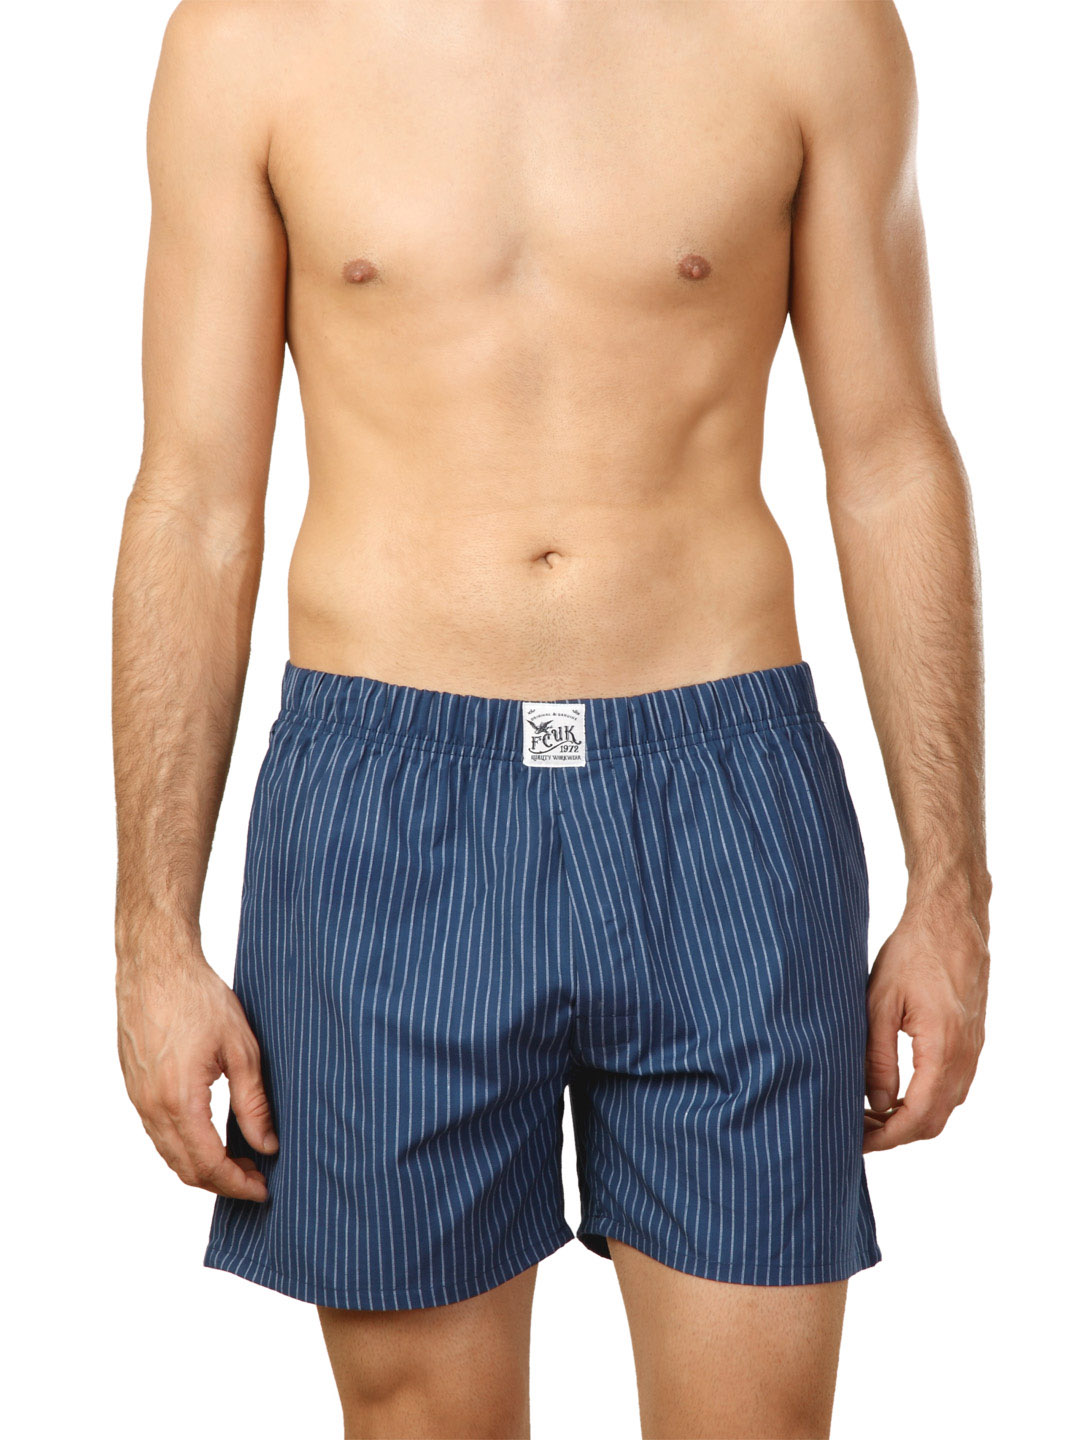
FCUK Blue Boxers
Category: Apparel / Innerwear / Boxers
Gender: Men
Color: Blue
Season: Summer 2016
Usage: Casual